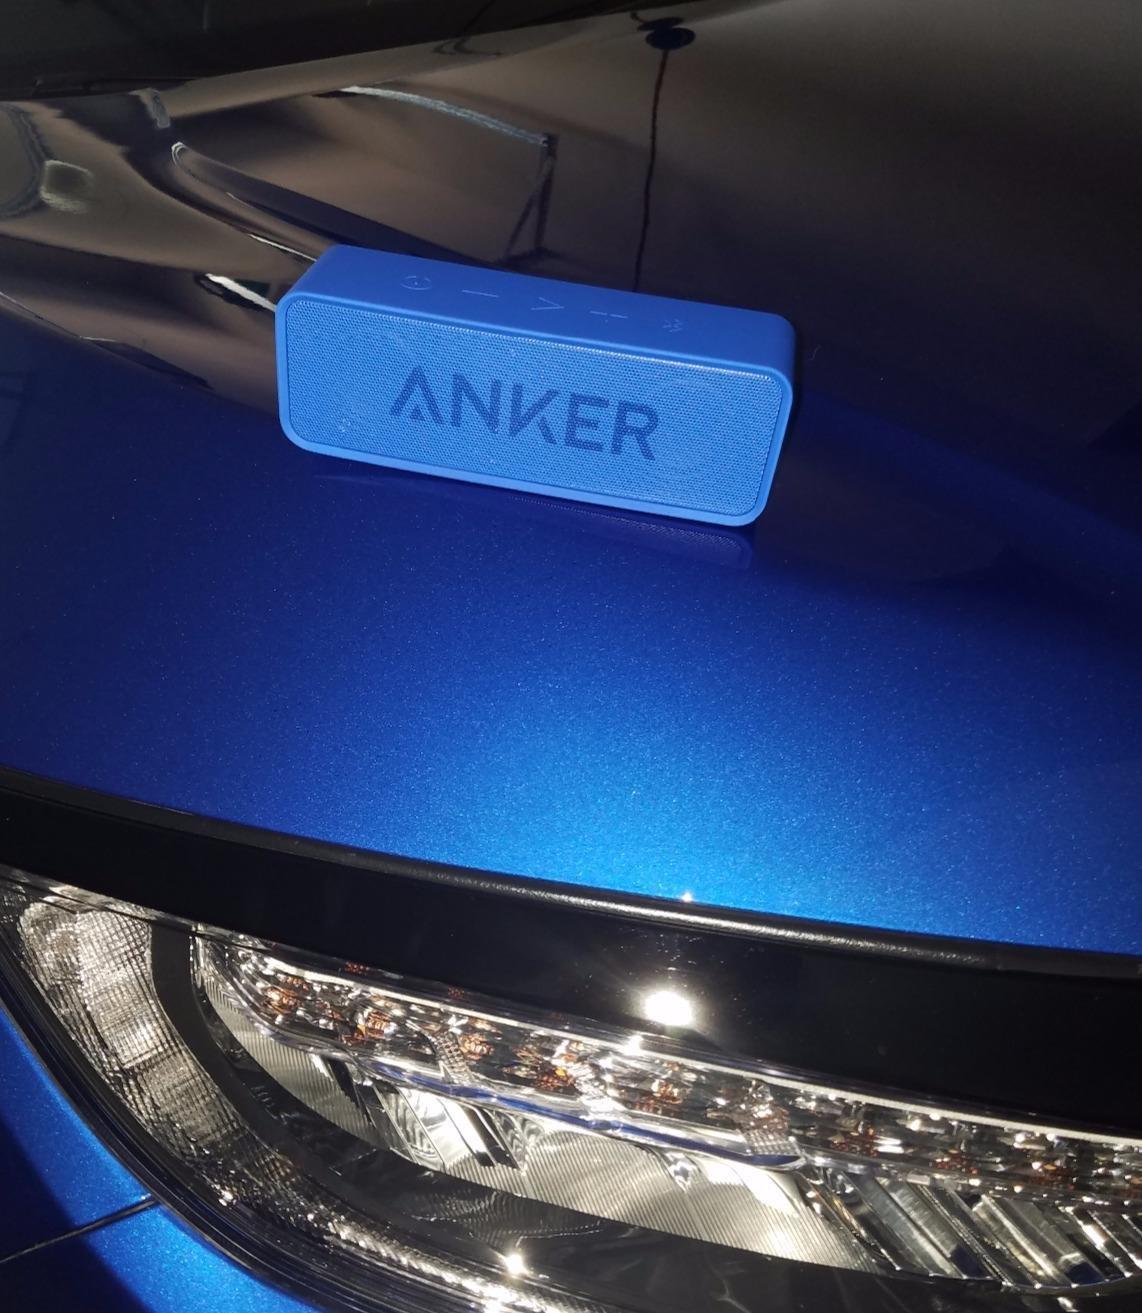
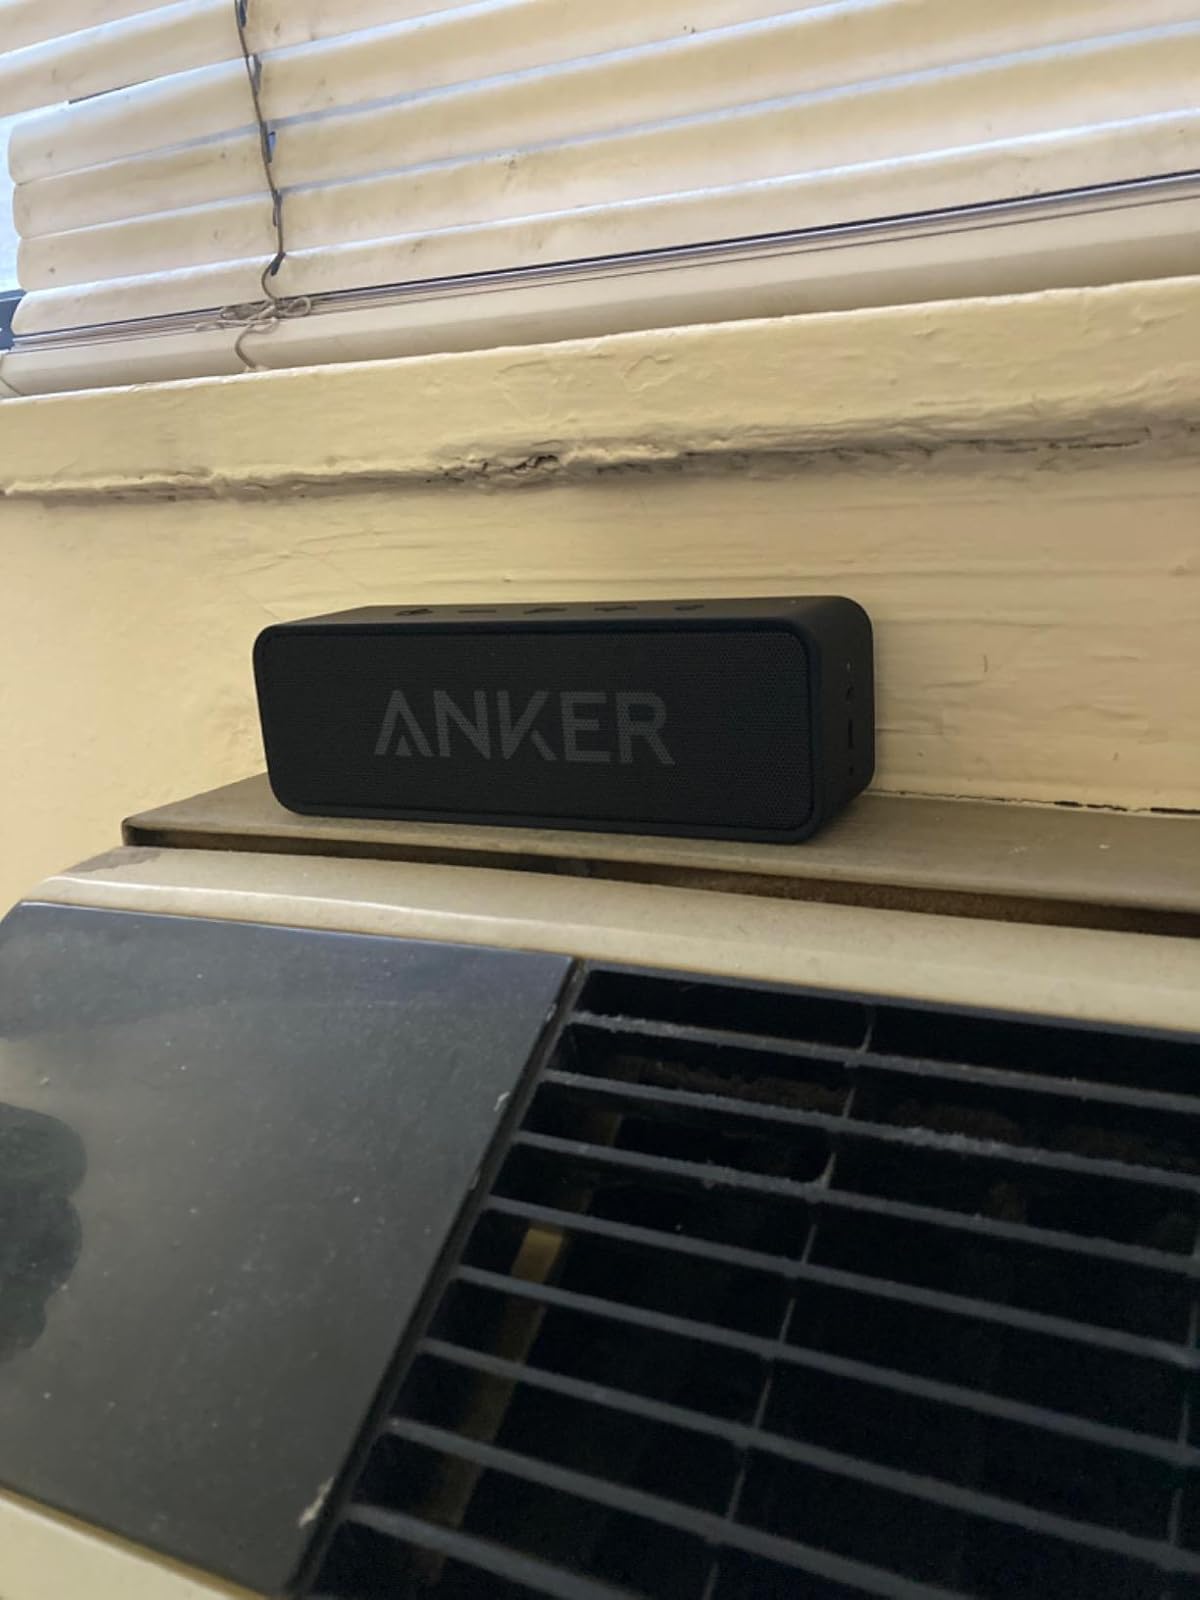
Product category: speaker
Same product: no